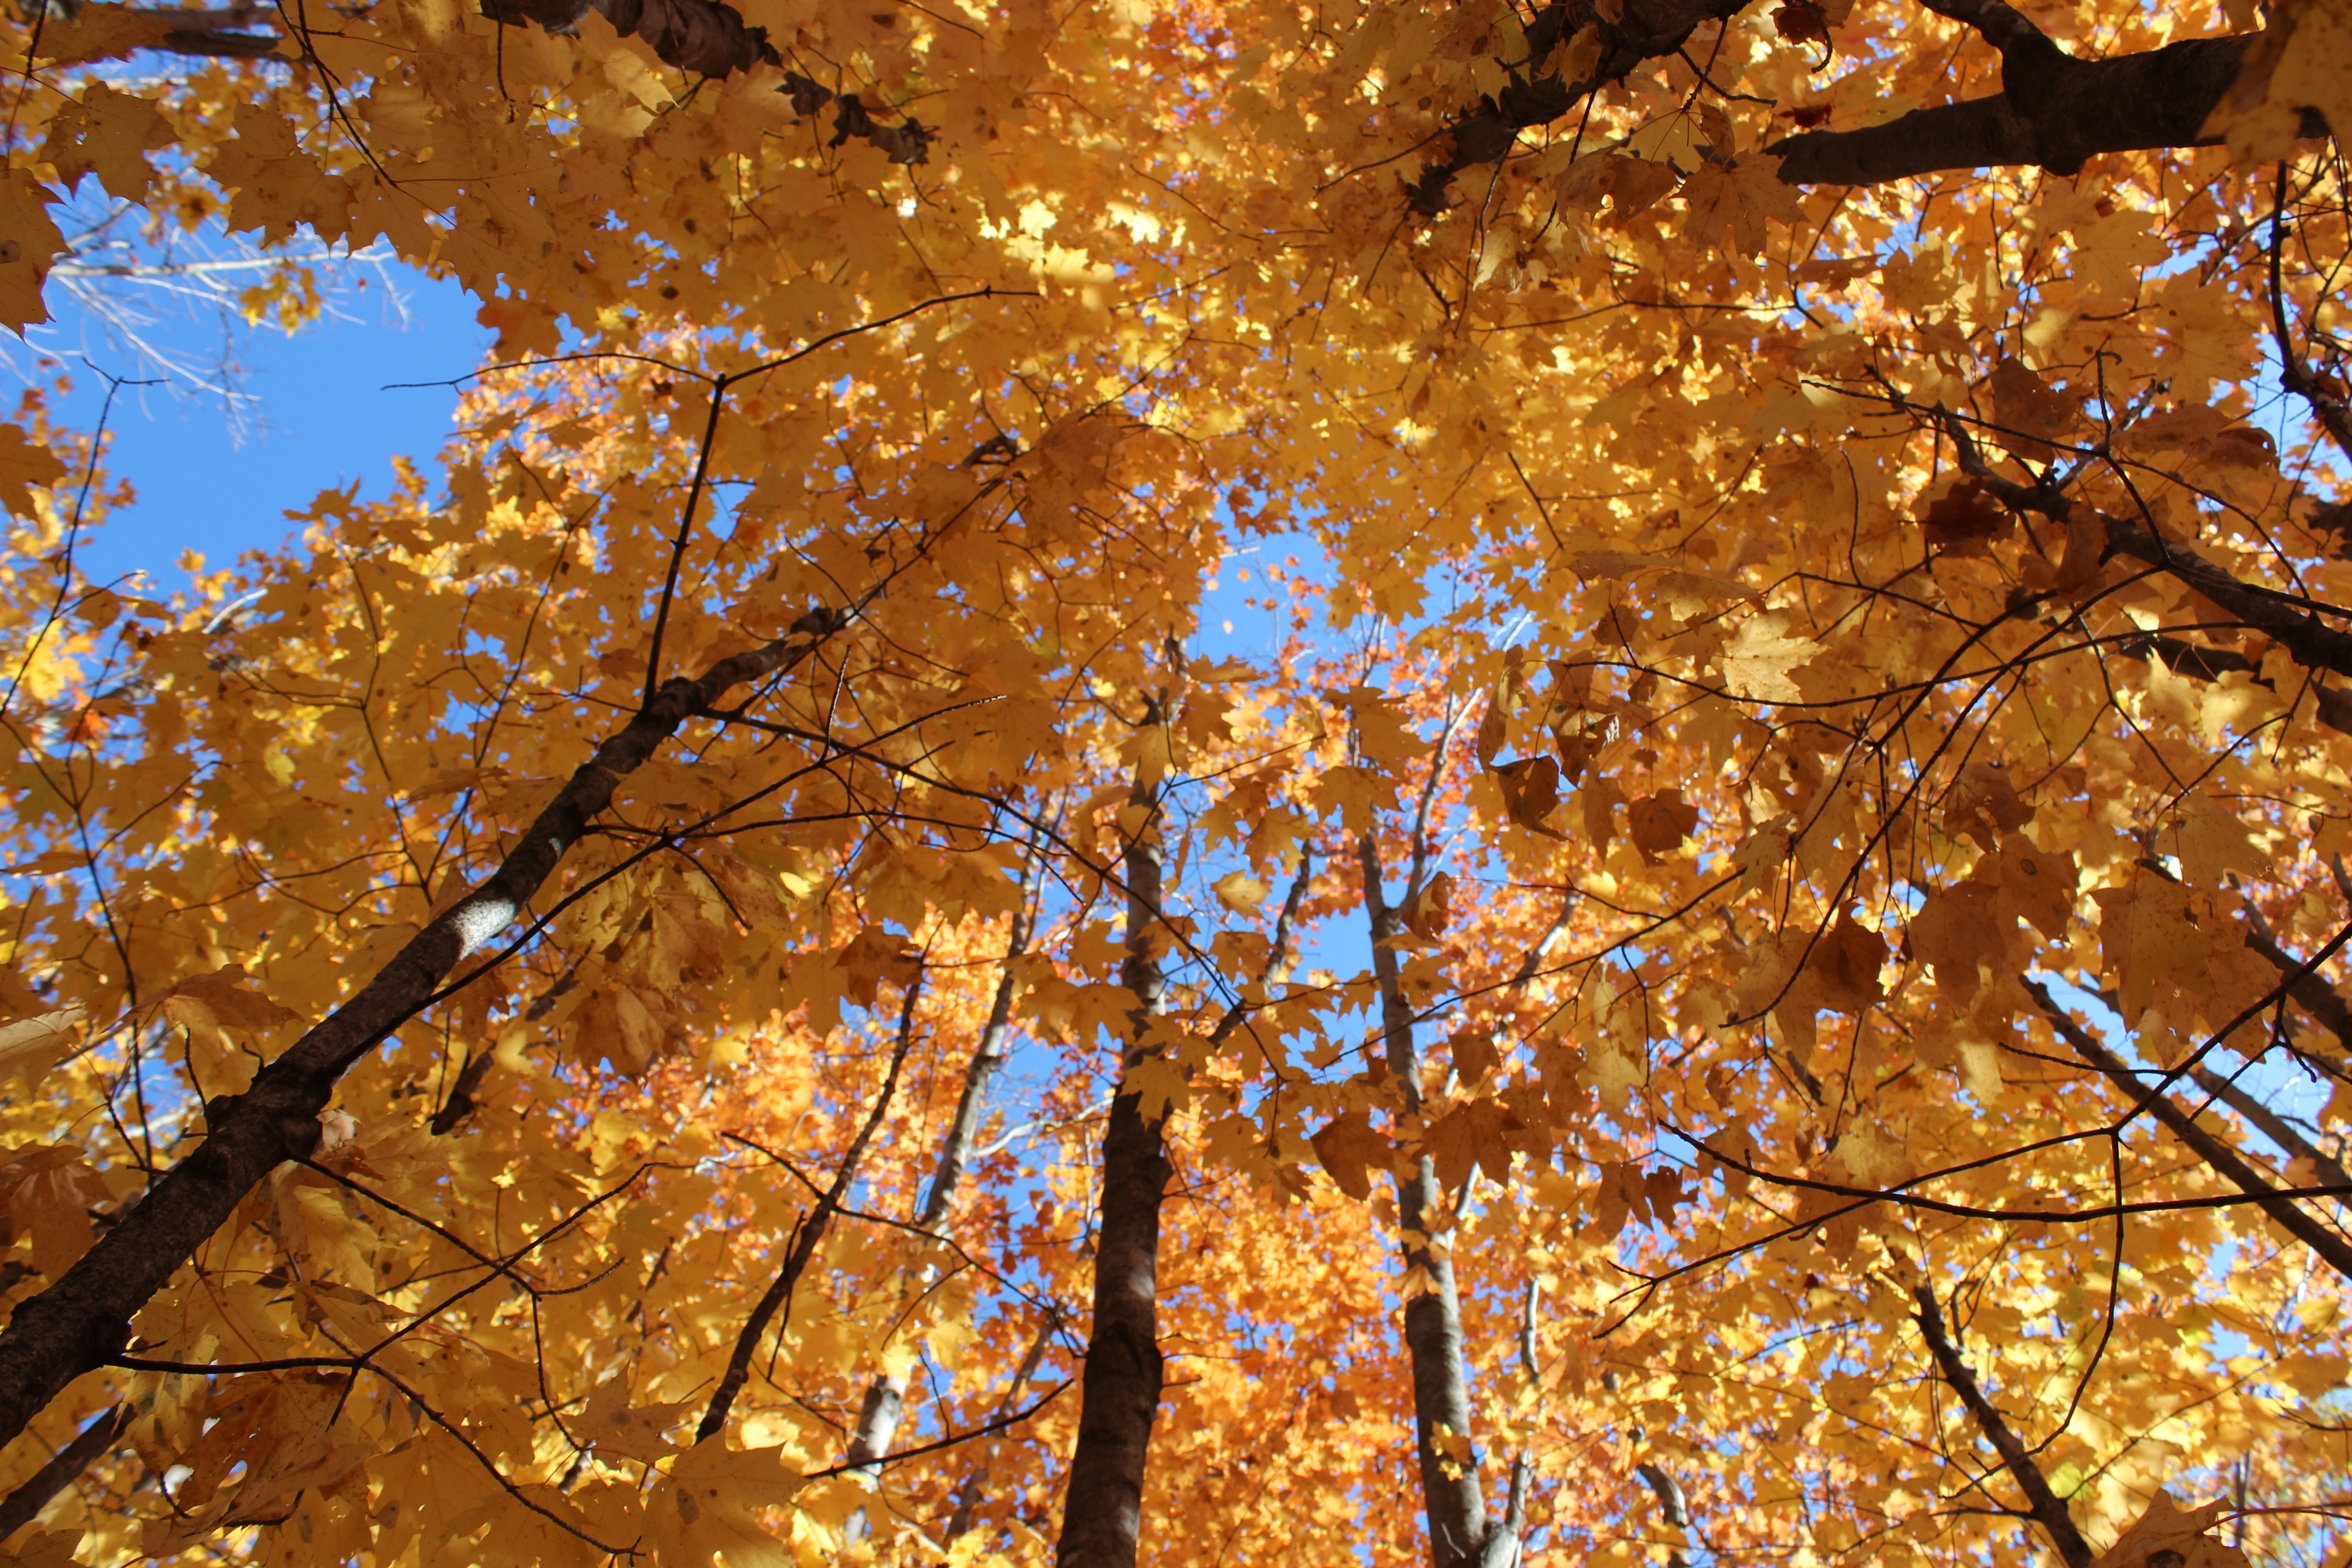
tree, branch, plant, sunlight, leaf, flower, autumn, season, maple tree, deciduous, maidenhair tree, woody plant, land plant